Gioia Ghezzi

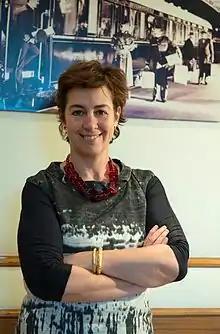
Gioia Ghezzi

Gioia Ghezzi (born 12 January 1962, in Milan) is an Italian businesswoman, president of Ferrovie dello Stato Italiane between December 2015 and July 2018, president of Azienda Trasporti Milanesi since April 2020 and president of the European Institute of Technology since June 2020.